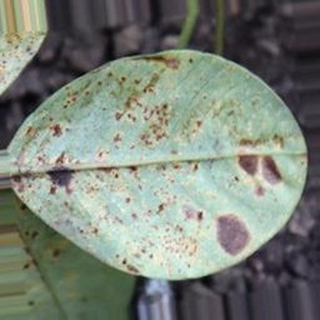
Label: groundnut_rust